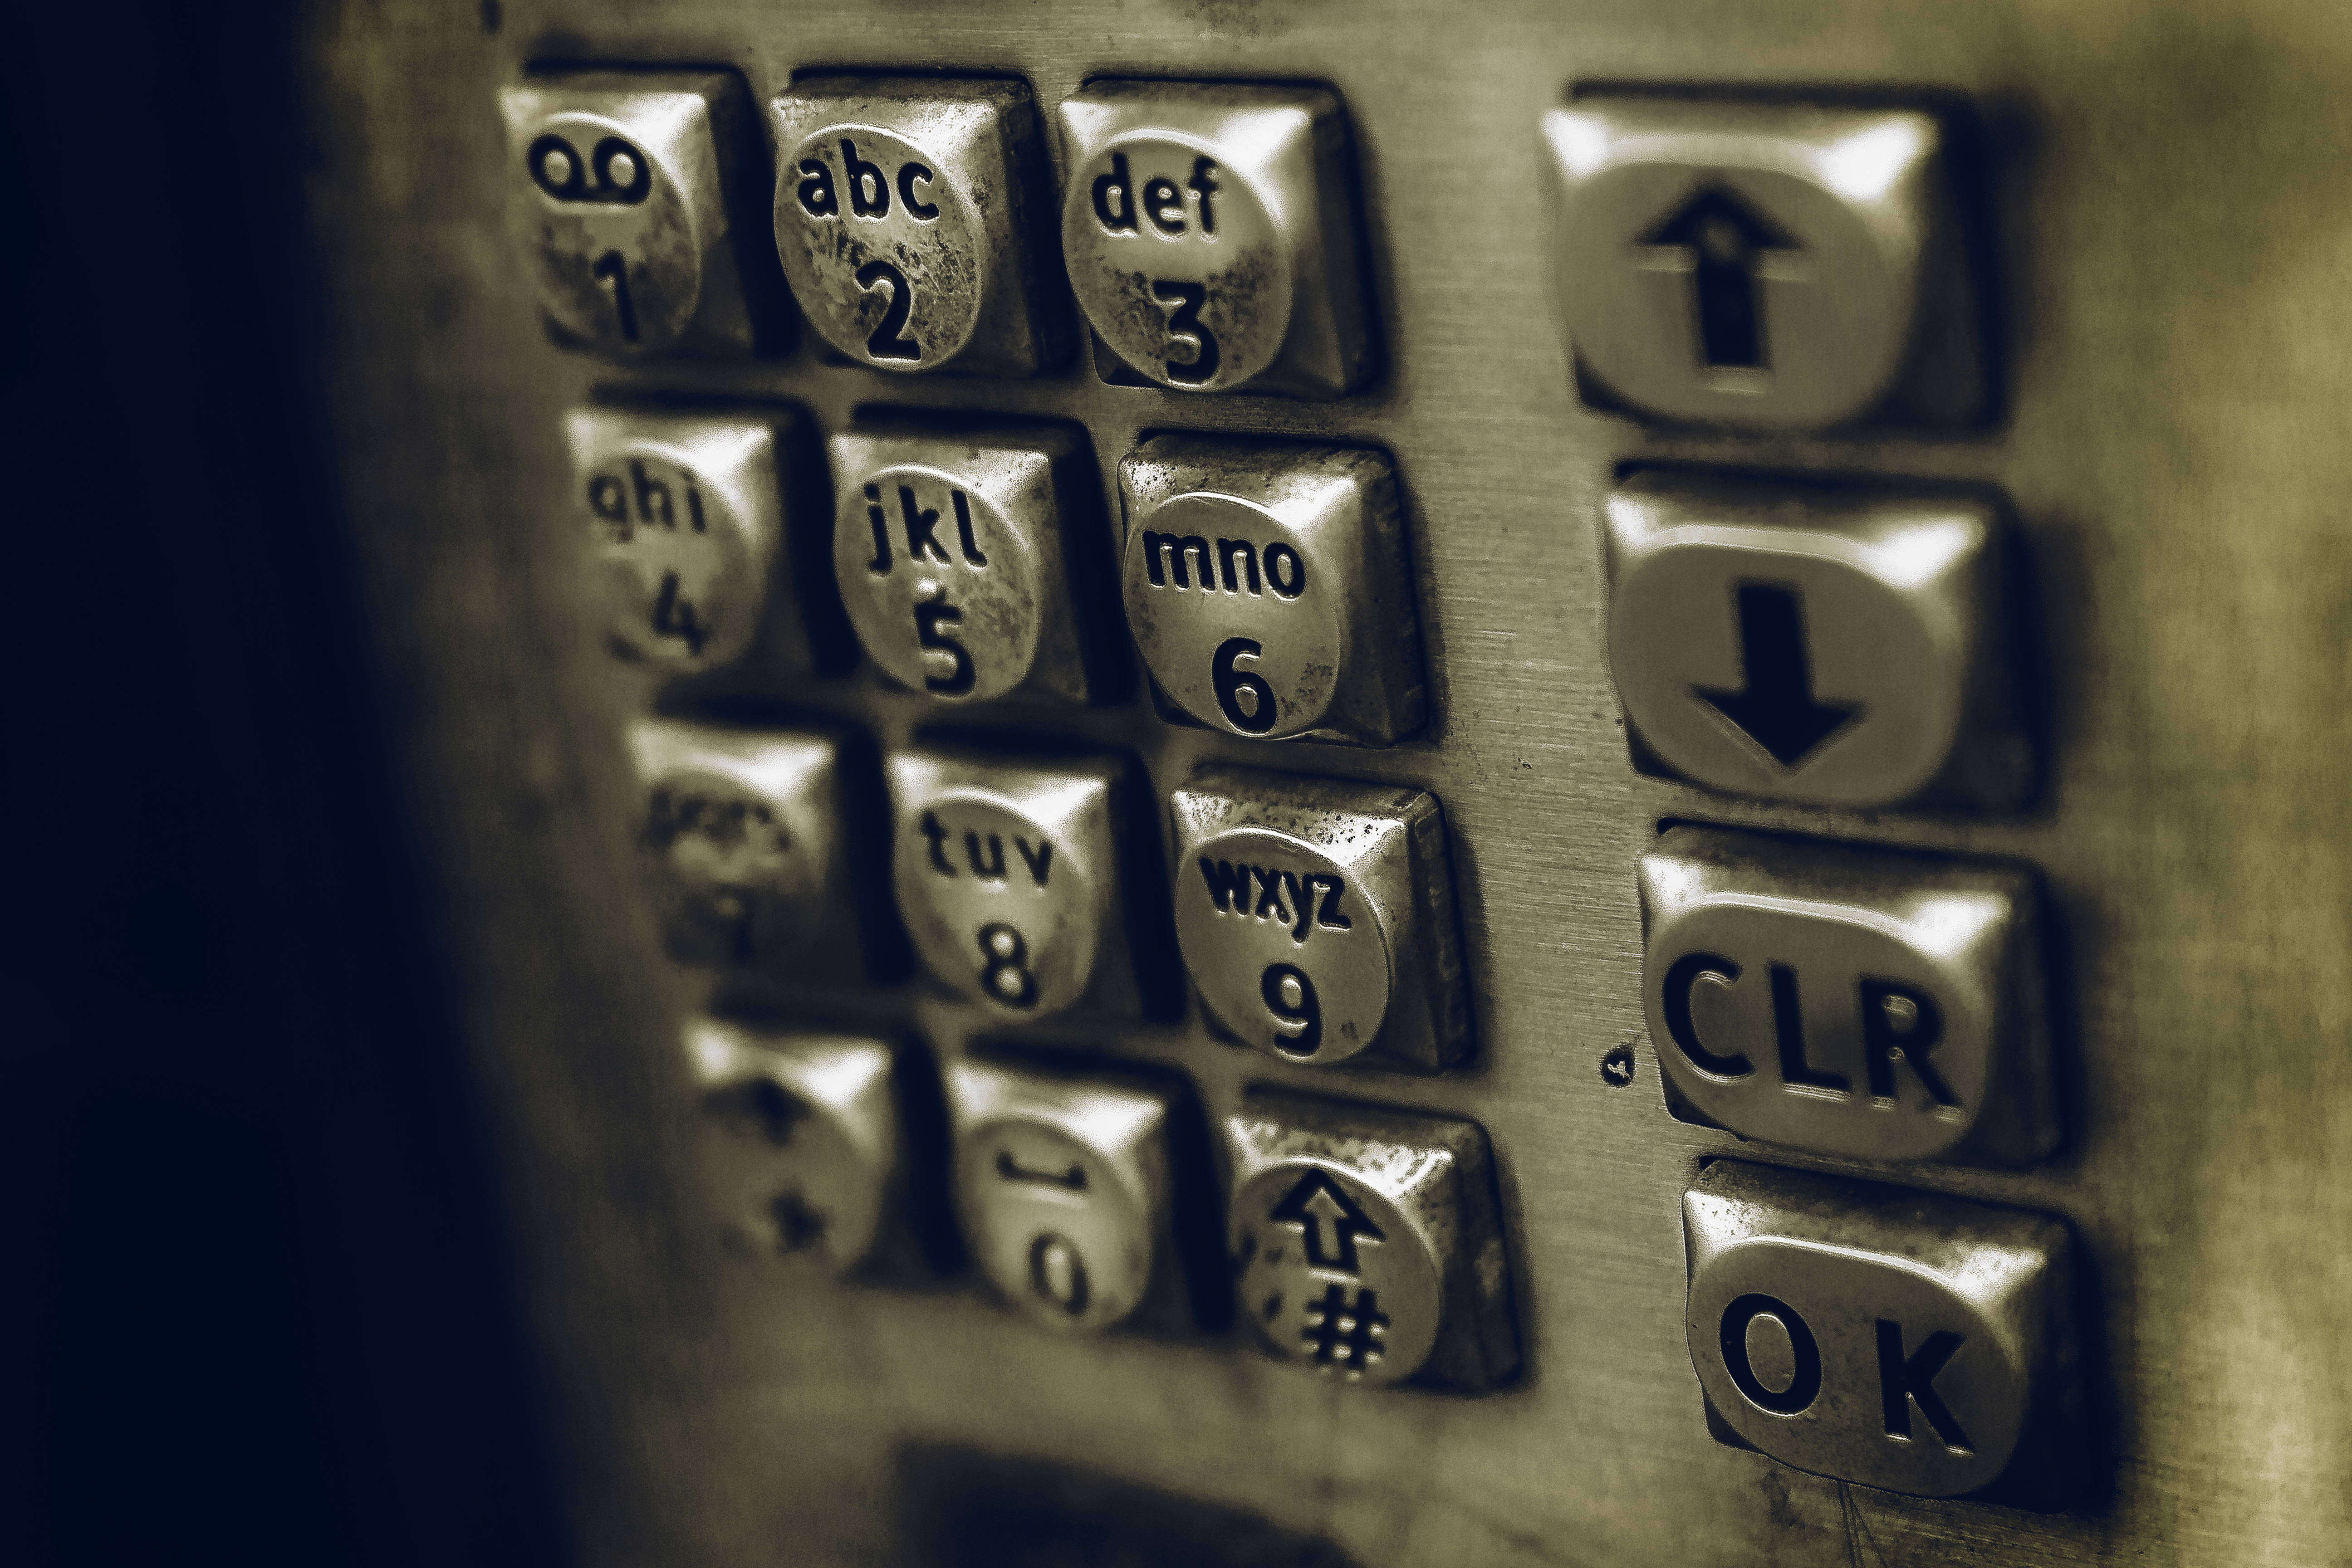
white, photography, number, symbol, telephone, black, button, close up, font, emotion, public telephone, computer keyboard, keypad, office equipment, vehicle registration plate